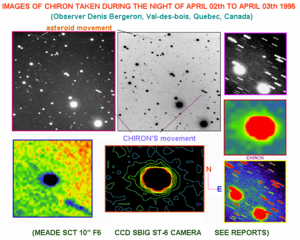
(2060) Chiron, aussi désigné comme 95P/Chiron, est un astéroïde cométaire de type centaure, un corps glacé de 166 kilomètres de diamètre orbitant autour du Soleil entre Saturne et Uranus.